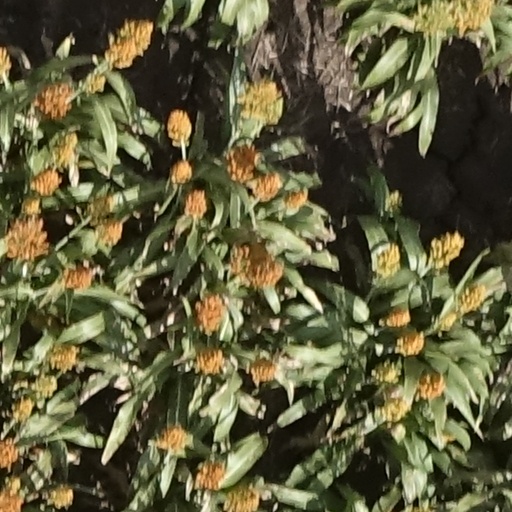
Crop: sorghum